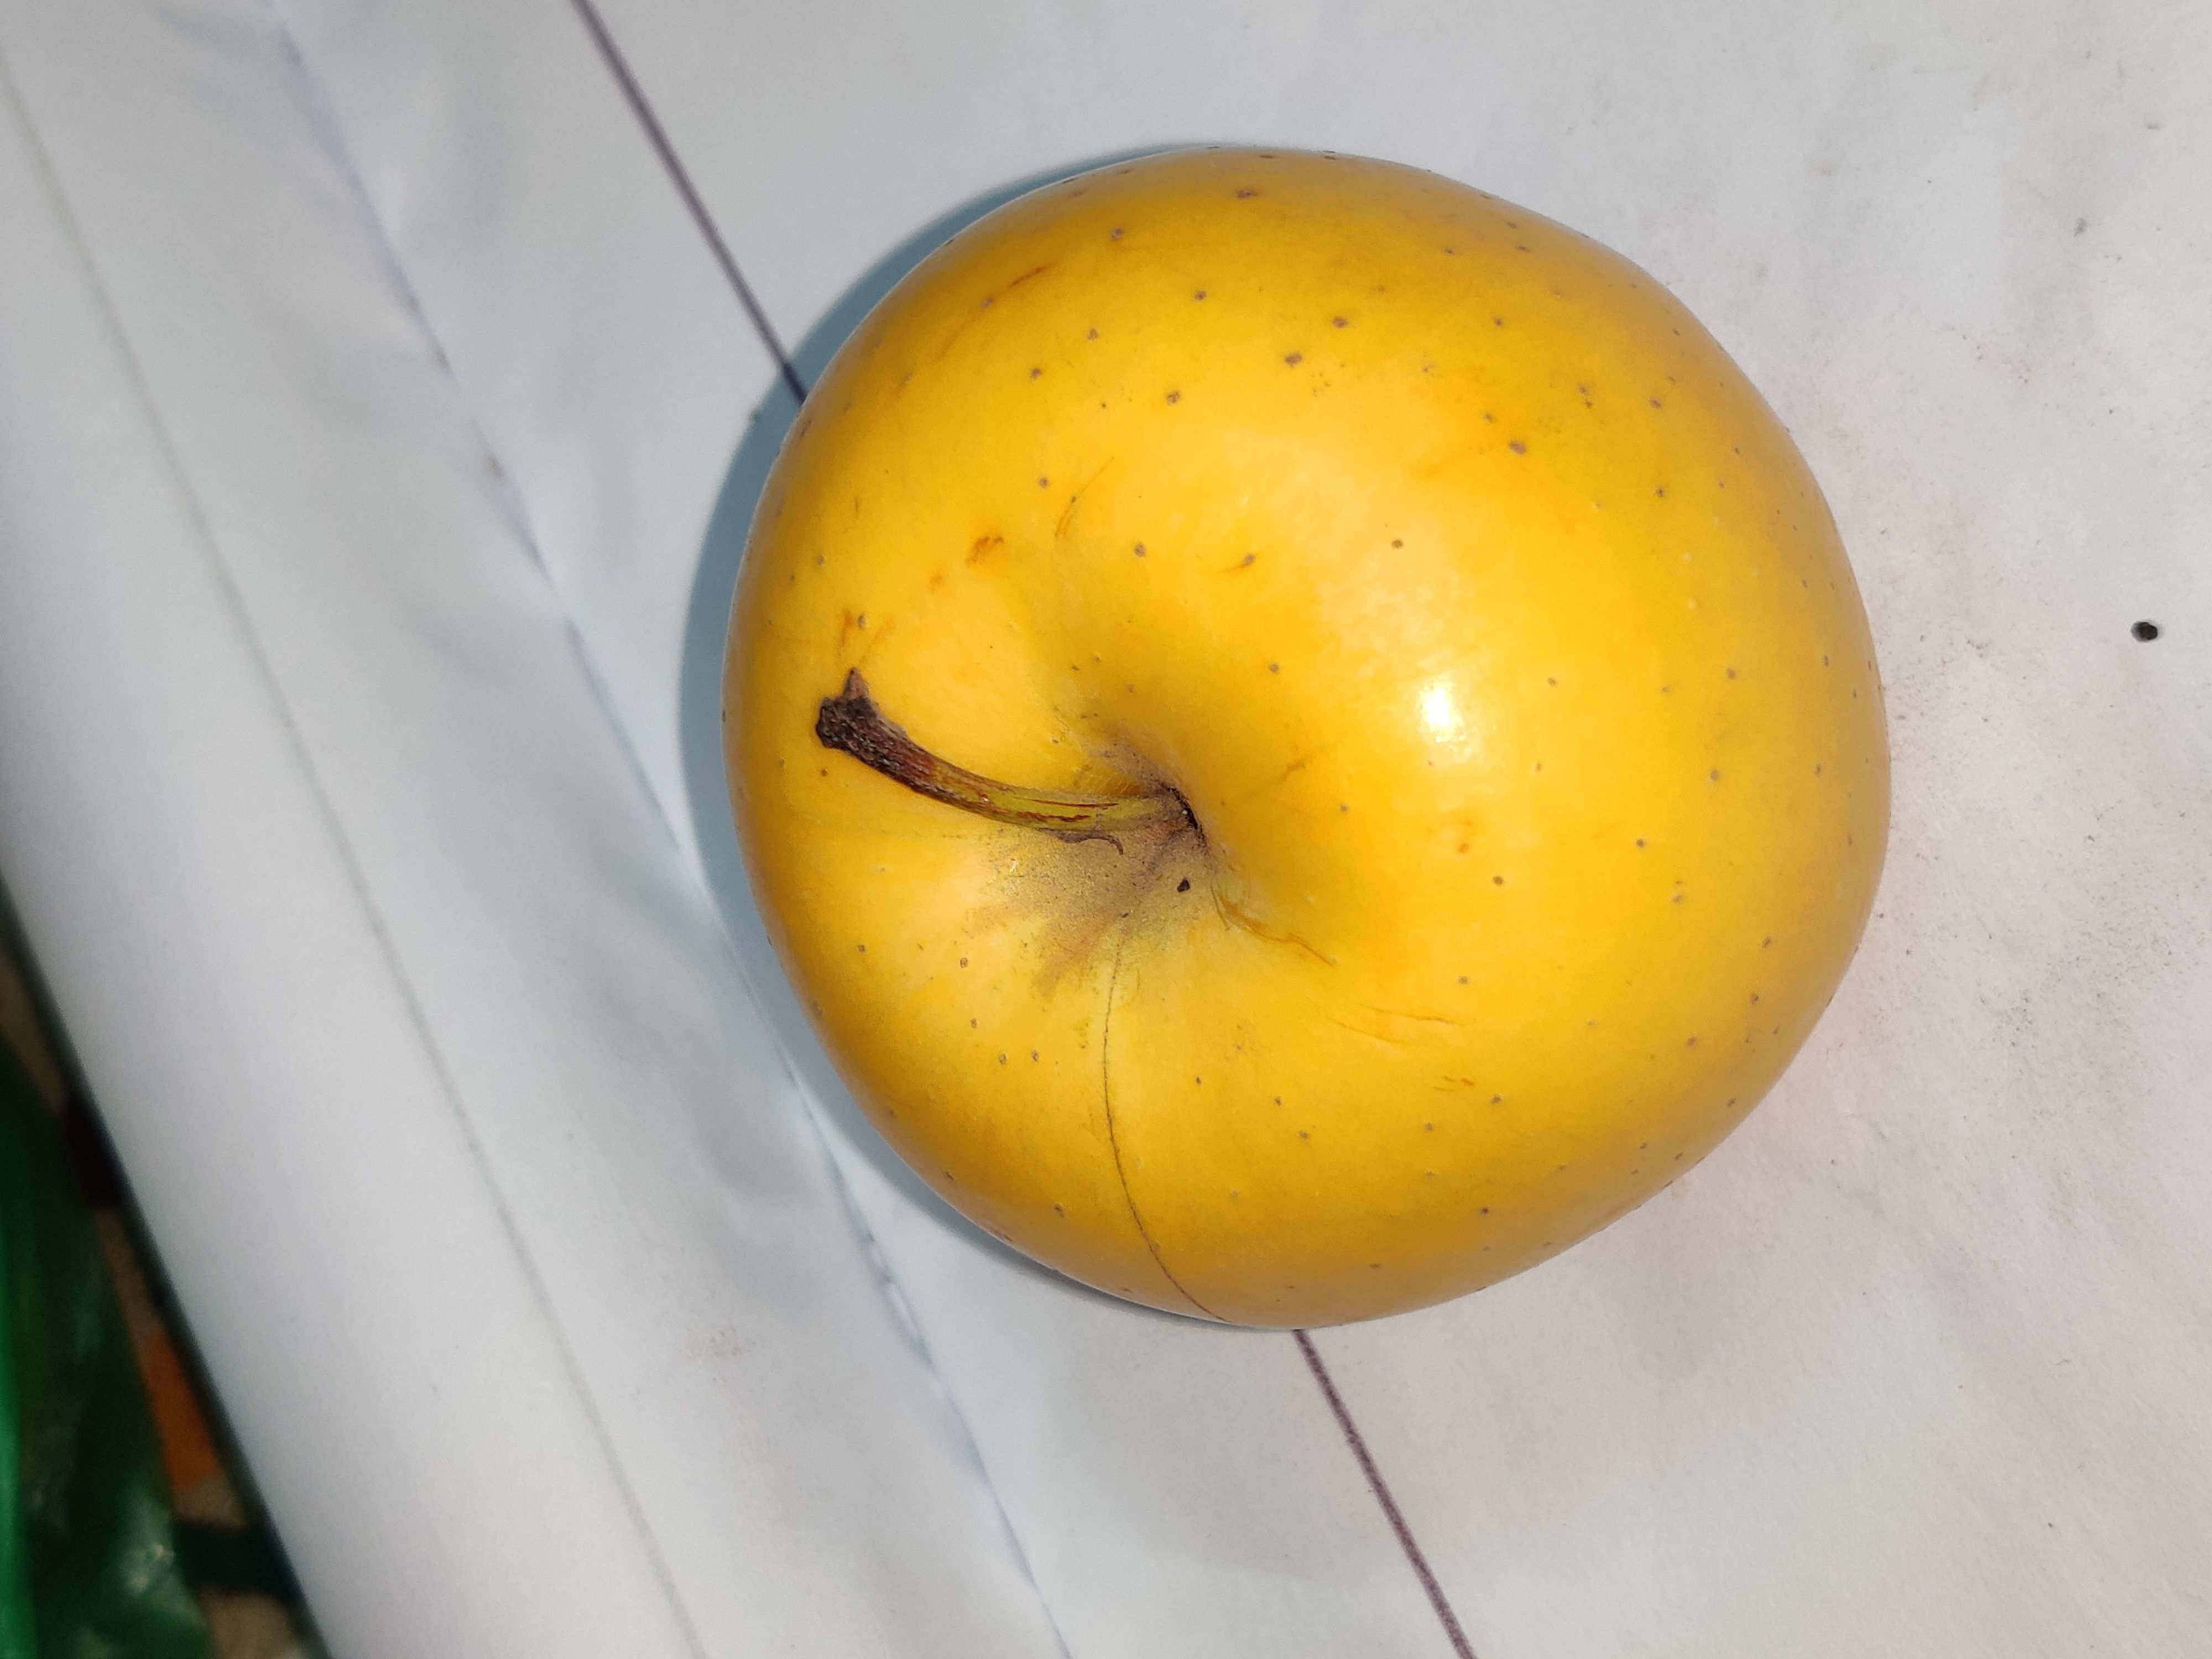
Fruit: apple
Grade: 1st-grade